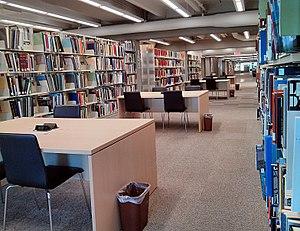
Quatrième étage de la Bibliothèque au Pavillon Jean-Charles-Bonenfant, Université Laval